My Lucky Star (TV series)

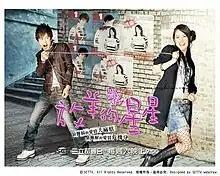
Promotional poster by SETTV

My Lucky Star is a 2007 drama starring Jimmy Lin, Leon Jay Williams, and Yoo Ha-na. It was produced by Sanlih E-Television and directed by Chen Ming Zhang (陳銘章).